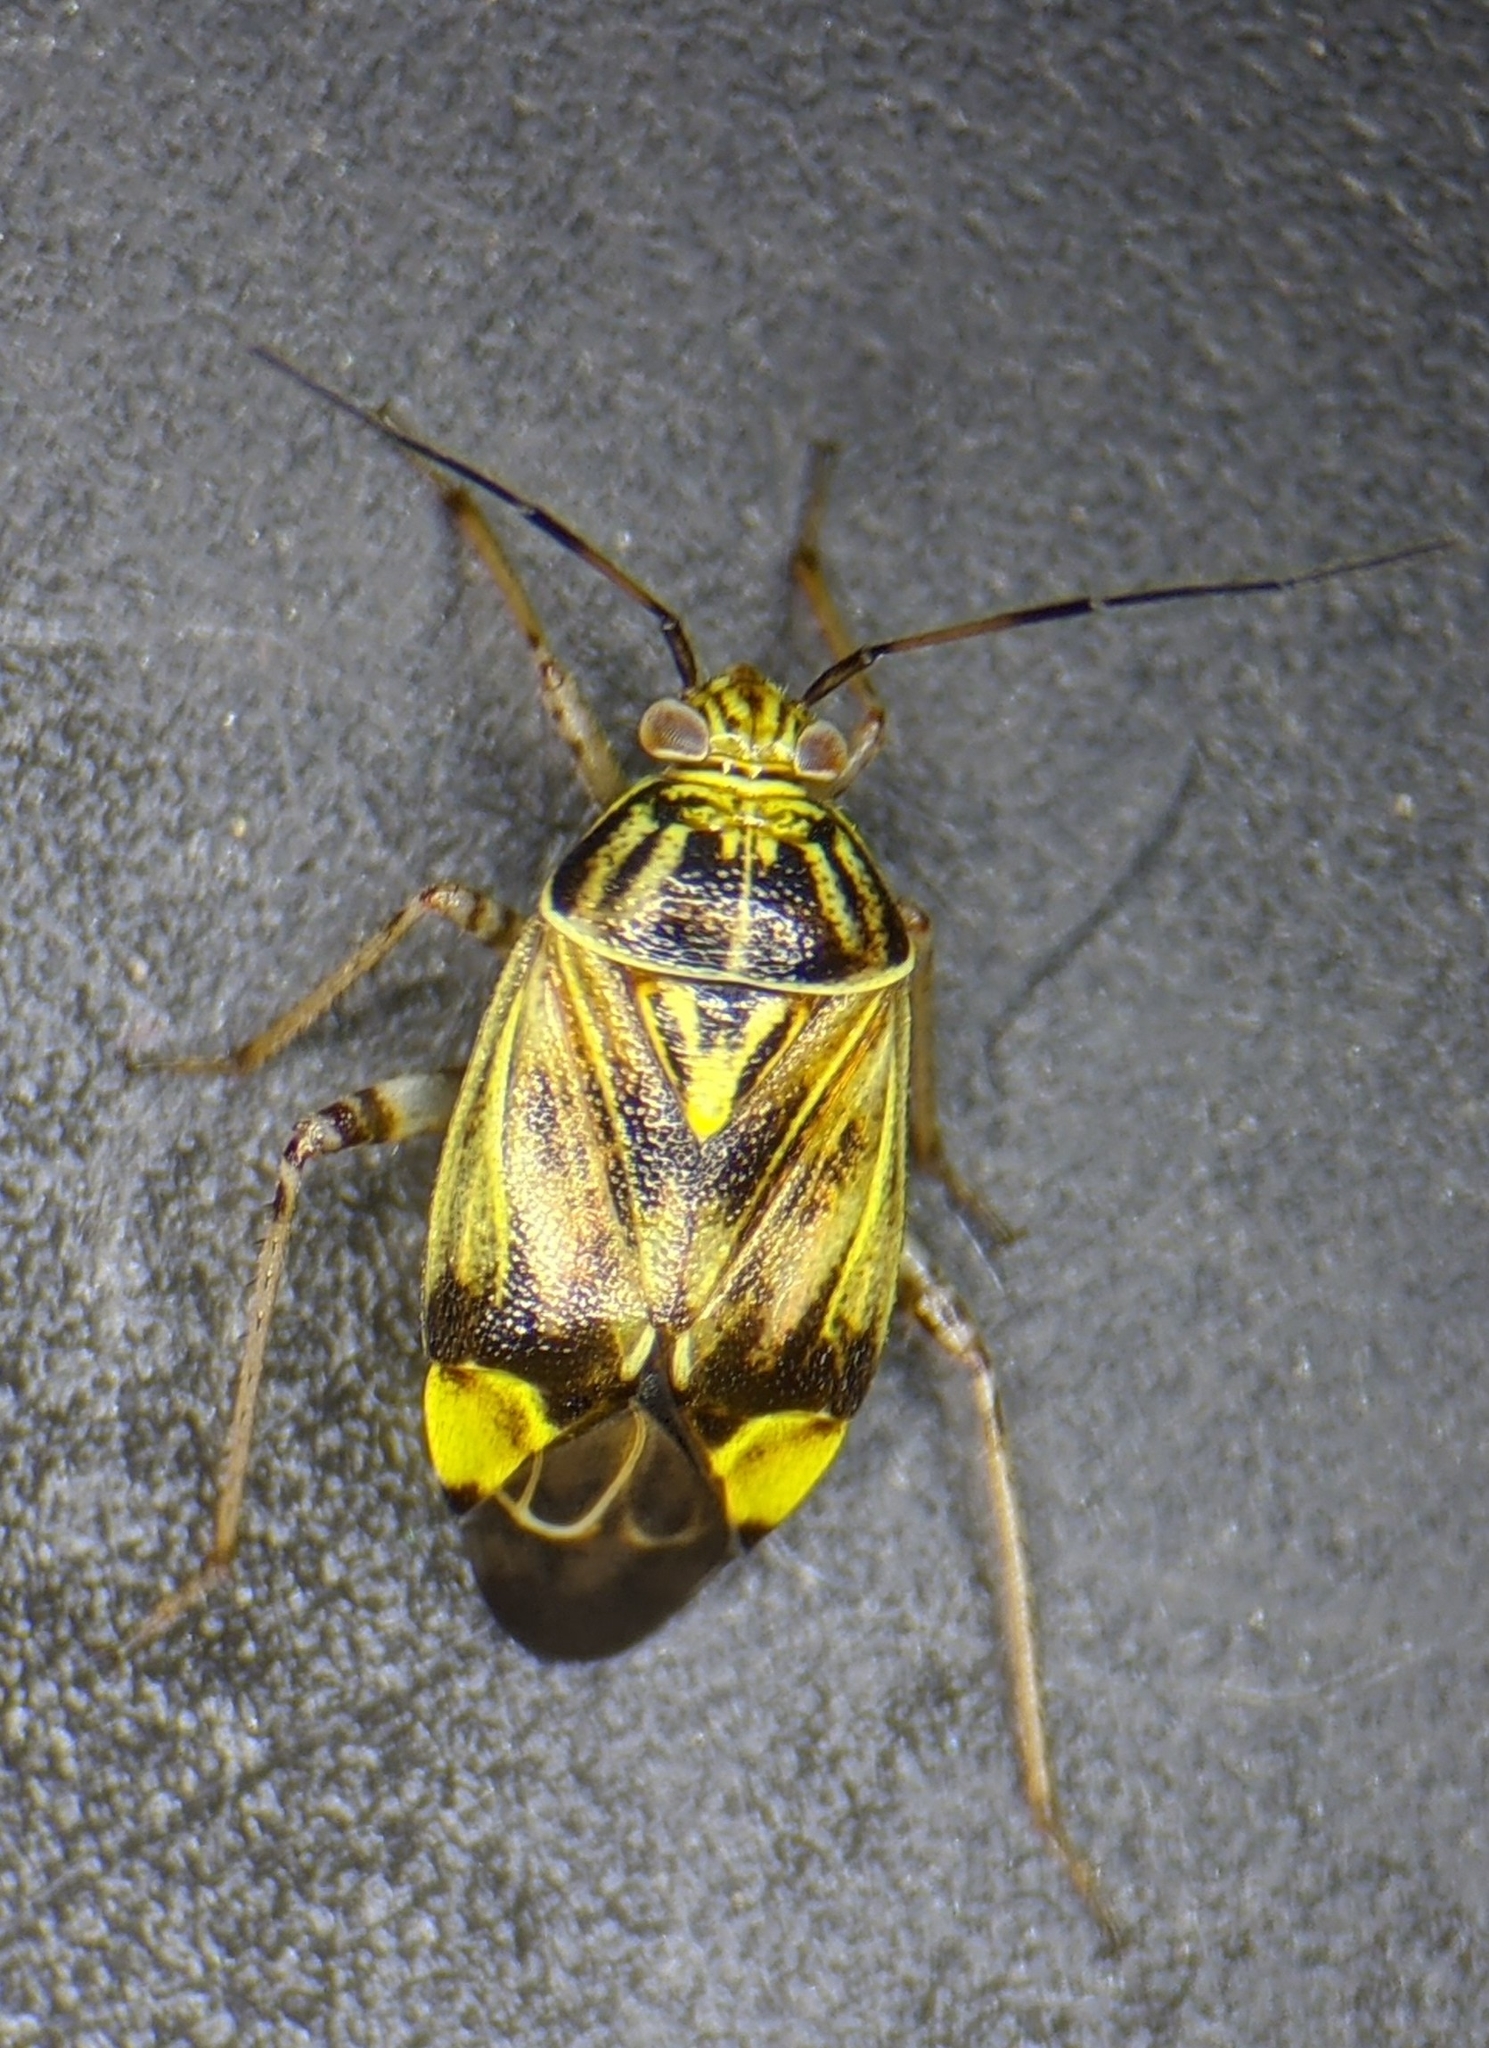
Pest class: lygus_bug